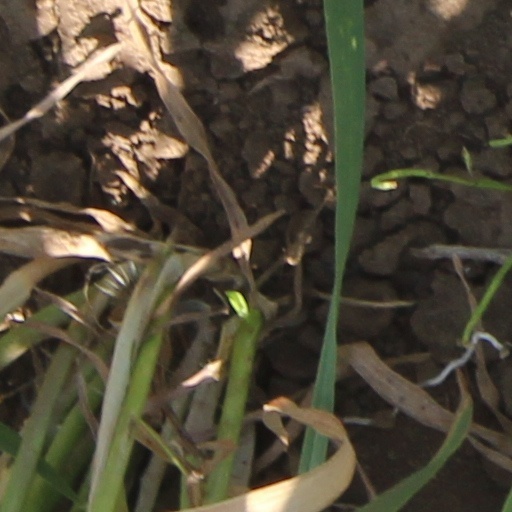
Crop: wheat